Verticordia insignis

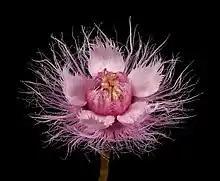
Detail of subsp. "compta" flower

Verticordia insignis is a species of flowering plant in the myrtle family, Myrtaceae and is endemic to the south-west of Western Australia. It is an open, irregularly-branched shrub with small leaves and heads of relatively large pink, or white and pink flowers on the ends of the branches in spring.